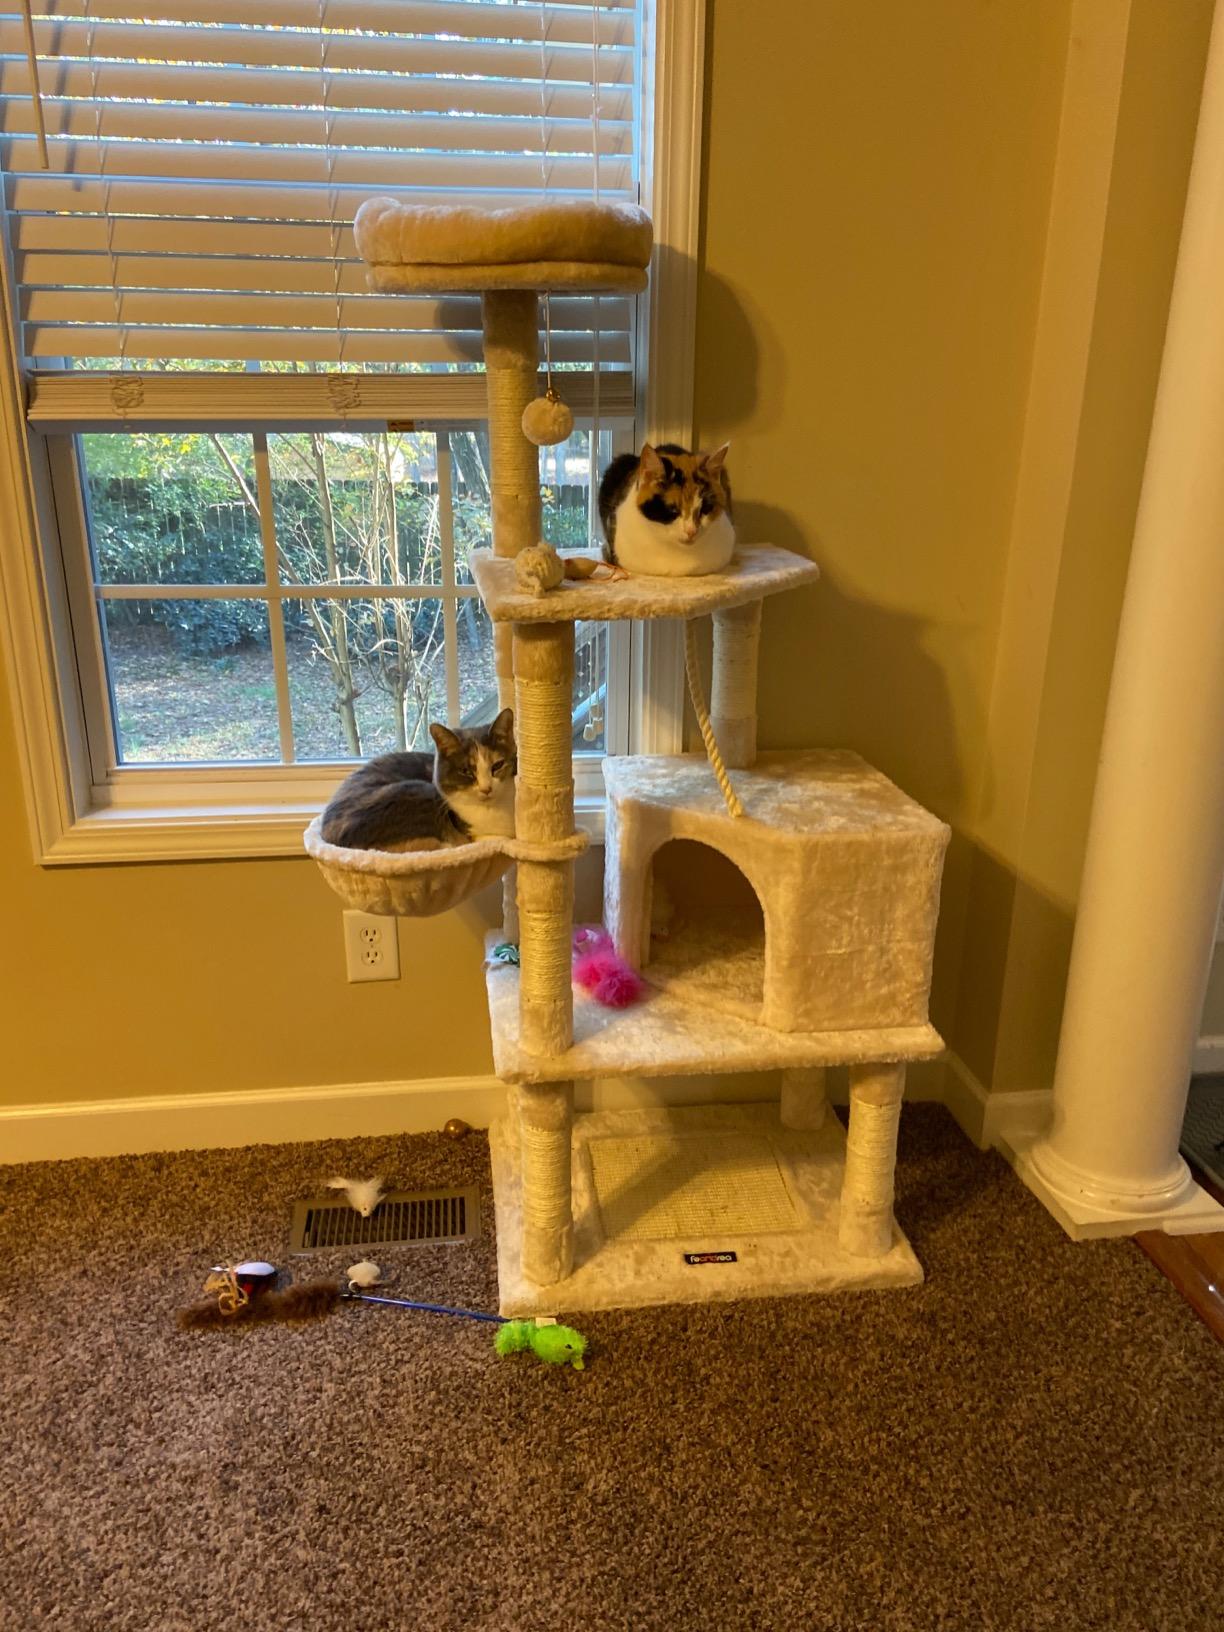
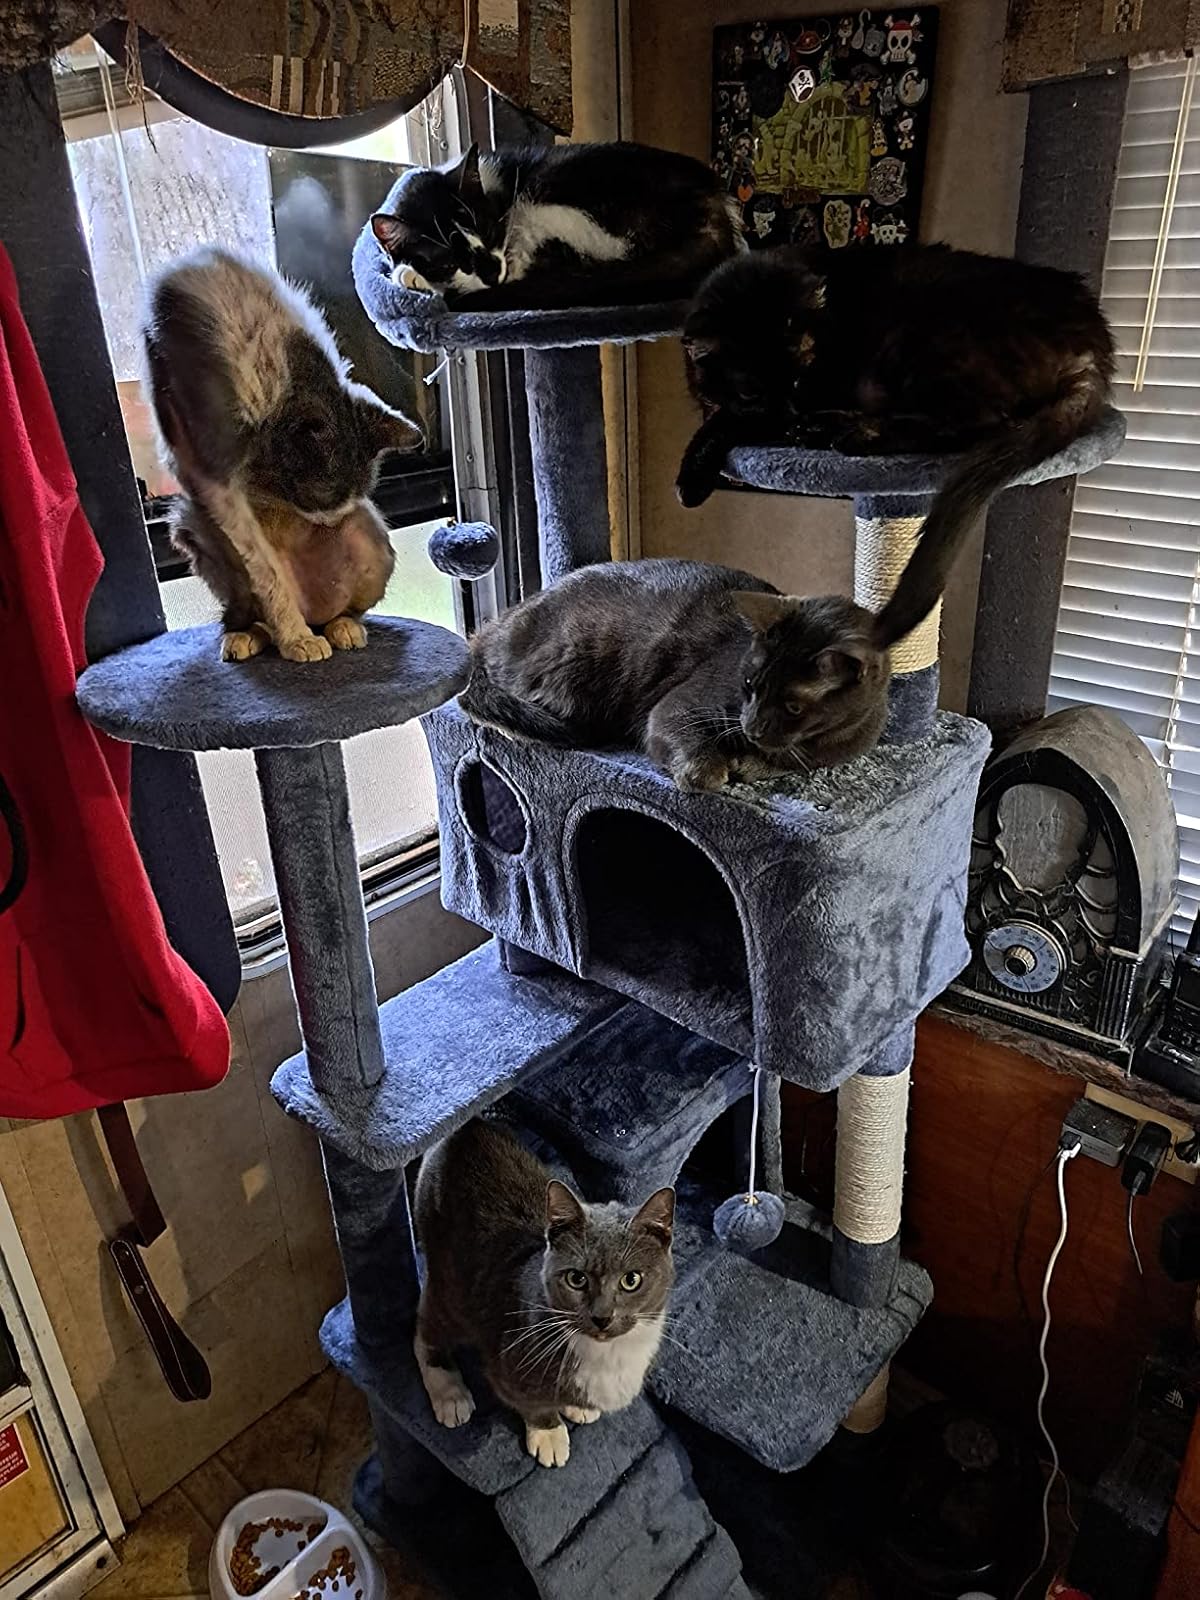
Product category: items_cat tree
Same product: no